The Hitchhiker's Guide to the Galaxy (film)

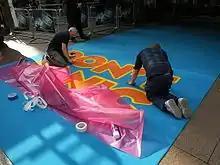
Preparations for the premiere of "The Hitchhiker's Guide to the Galaxy" on Leicester Square

Bringing "The Hitchhiker's Guide" to a theatrical version started as early as the 1970s, as documented in "The Greatest Sci-Fi Movies Never Made" by David Hughes. Douglas Adams had been approached by one unnamed producer and separately by the ABC network during the 1970s to turn the book into a film, but Adams refused both offers, as he feared they wanted to turn the work into ""Star Wars" with jokes". In 1982, Adams signed an option for the film with producers Ivan Reitman, Joe Medjuck and Michael C. Gross, and completed three scripts for them. As part of the rewrites, Medjuck and Gross offered the idea of bringing in either Bill Murray or Dan Aykroyd to play Ford Prefect. However, Aykroyd separately proposed a different story to Reitman, which led to this project becoming the basis for "Ghostbusters". This left Adams flustered about the film's development in making sure there was the necessary commitment to the project. However, the event did generate the idea of making Prefect an American as to better draw in that audience. The project was sold in 1997 to Caravan Pictures, which was eventually becoming Spyglass Entertainment, with Disney planning on to release under its Hollywood Pictures label, but it was soon transferred to its Touchstone Pictures label.